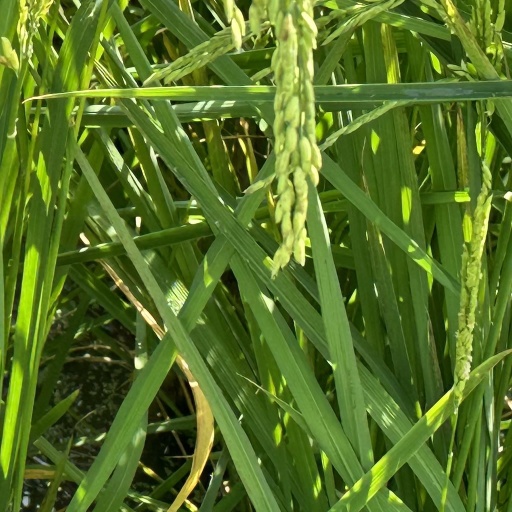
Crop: rice